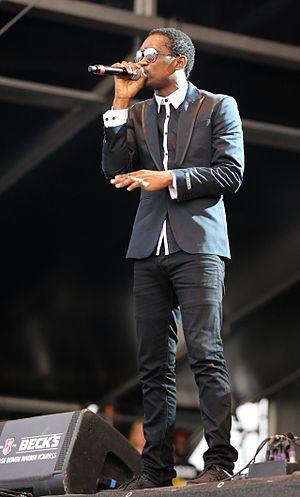
Reanno Gordon, né Glendale Goshia Gordon le 24 janvier 1982 dans la paroisse de Saint Ann, est un chanteur de dancehall jamaïcain originaire de Kingston. Il adopte le nom de scène Busy Signal.